Harry Malmberg

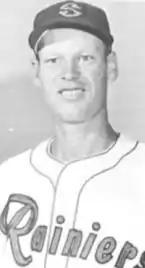

Harry William Malmberg (July 31, 1925 – October 29, 1976) was an American second baseman and coach in Major League Baseball, and a longtime player and manager in minor league baseball. Born in Fairfield, Alabama, and raised in Pittsburg, California, Malmberg batted and threw right-handed, stood (185 cm) tall and weighed 170 pounds (77 kg) during his active career.